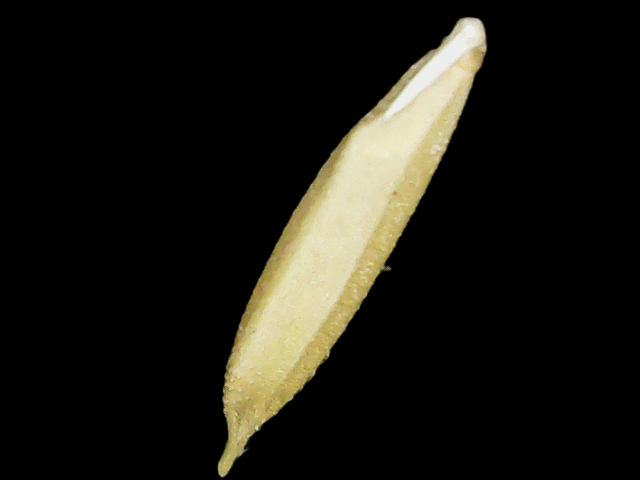
Rice variety: Binadhan25